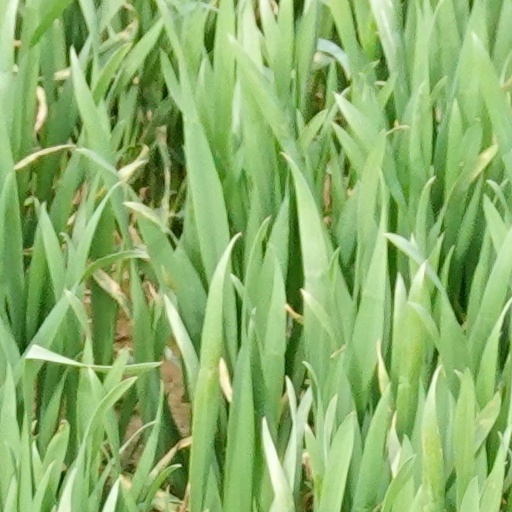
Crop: wheat